Total Recall (1990 film)

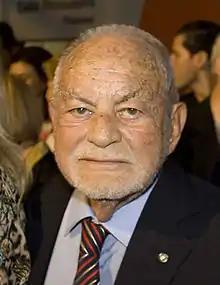
Producer Dino De Laurentiis (pictured in 2009) thought Arnold Schwarzenegger was not suitable to lead the film.

De Laurentiis considered Richard Rush, Lewis Teague, Russell Mulcahy, and Fred Schepisi to direct the film, before choosing David Cronenberg in 1984. Cronenberg was unfamiliar with Dick's work but was interested in the script. Even so, problems remained with the third act and Cronenberg spent the next year writing twelve separate drafts. In his finished script, Quaid's true identity is Chairman Mandrell, the dictator of Earth who, following a failed assassination attempt on his life, is convinced by Mars Administrator Cohaagen to confront the organization that suppressed his memory. Cohaagen later reveals that Quaid is an inconsequential government worker chosen to play the role of Mandrell to facilitate Cohaagen usurping control of the Earth. Quaid defeats Cohaagen and assumes the identity of Mandrell. Cronenberg was responsible for the mutant characters, including Kuato (originally called Quato), and further developed an idea by Shusett about mutant animals, known as Ganzibulls, in the Martian sewers; Cronenberg made them mutant camels.